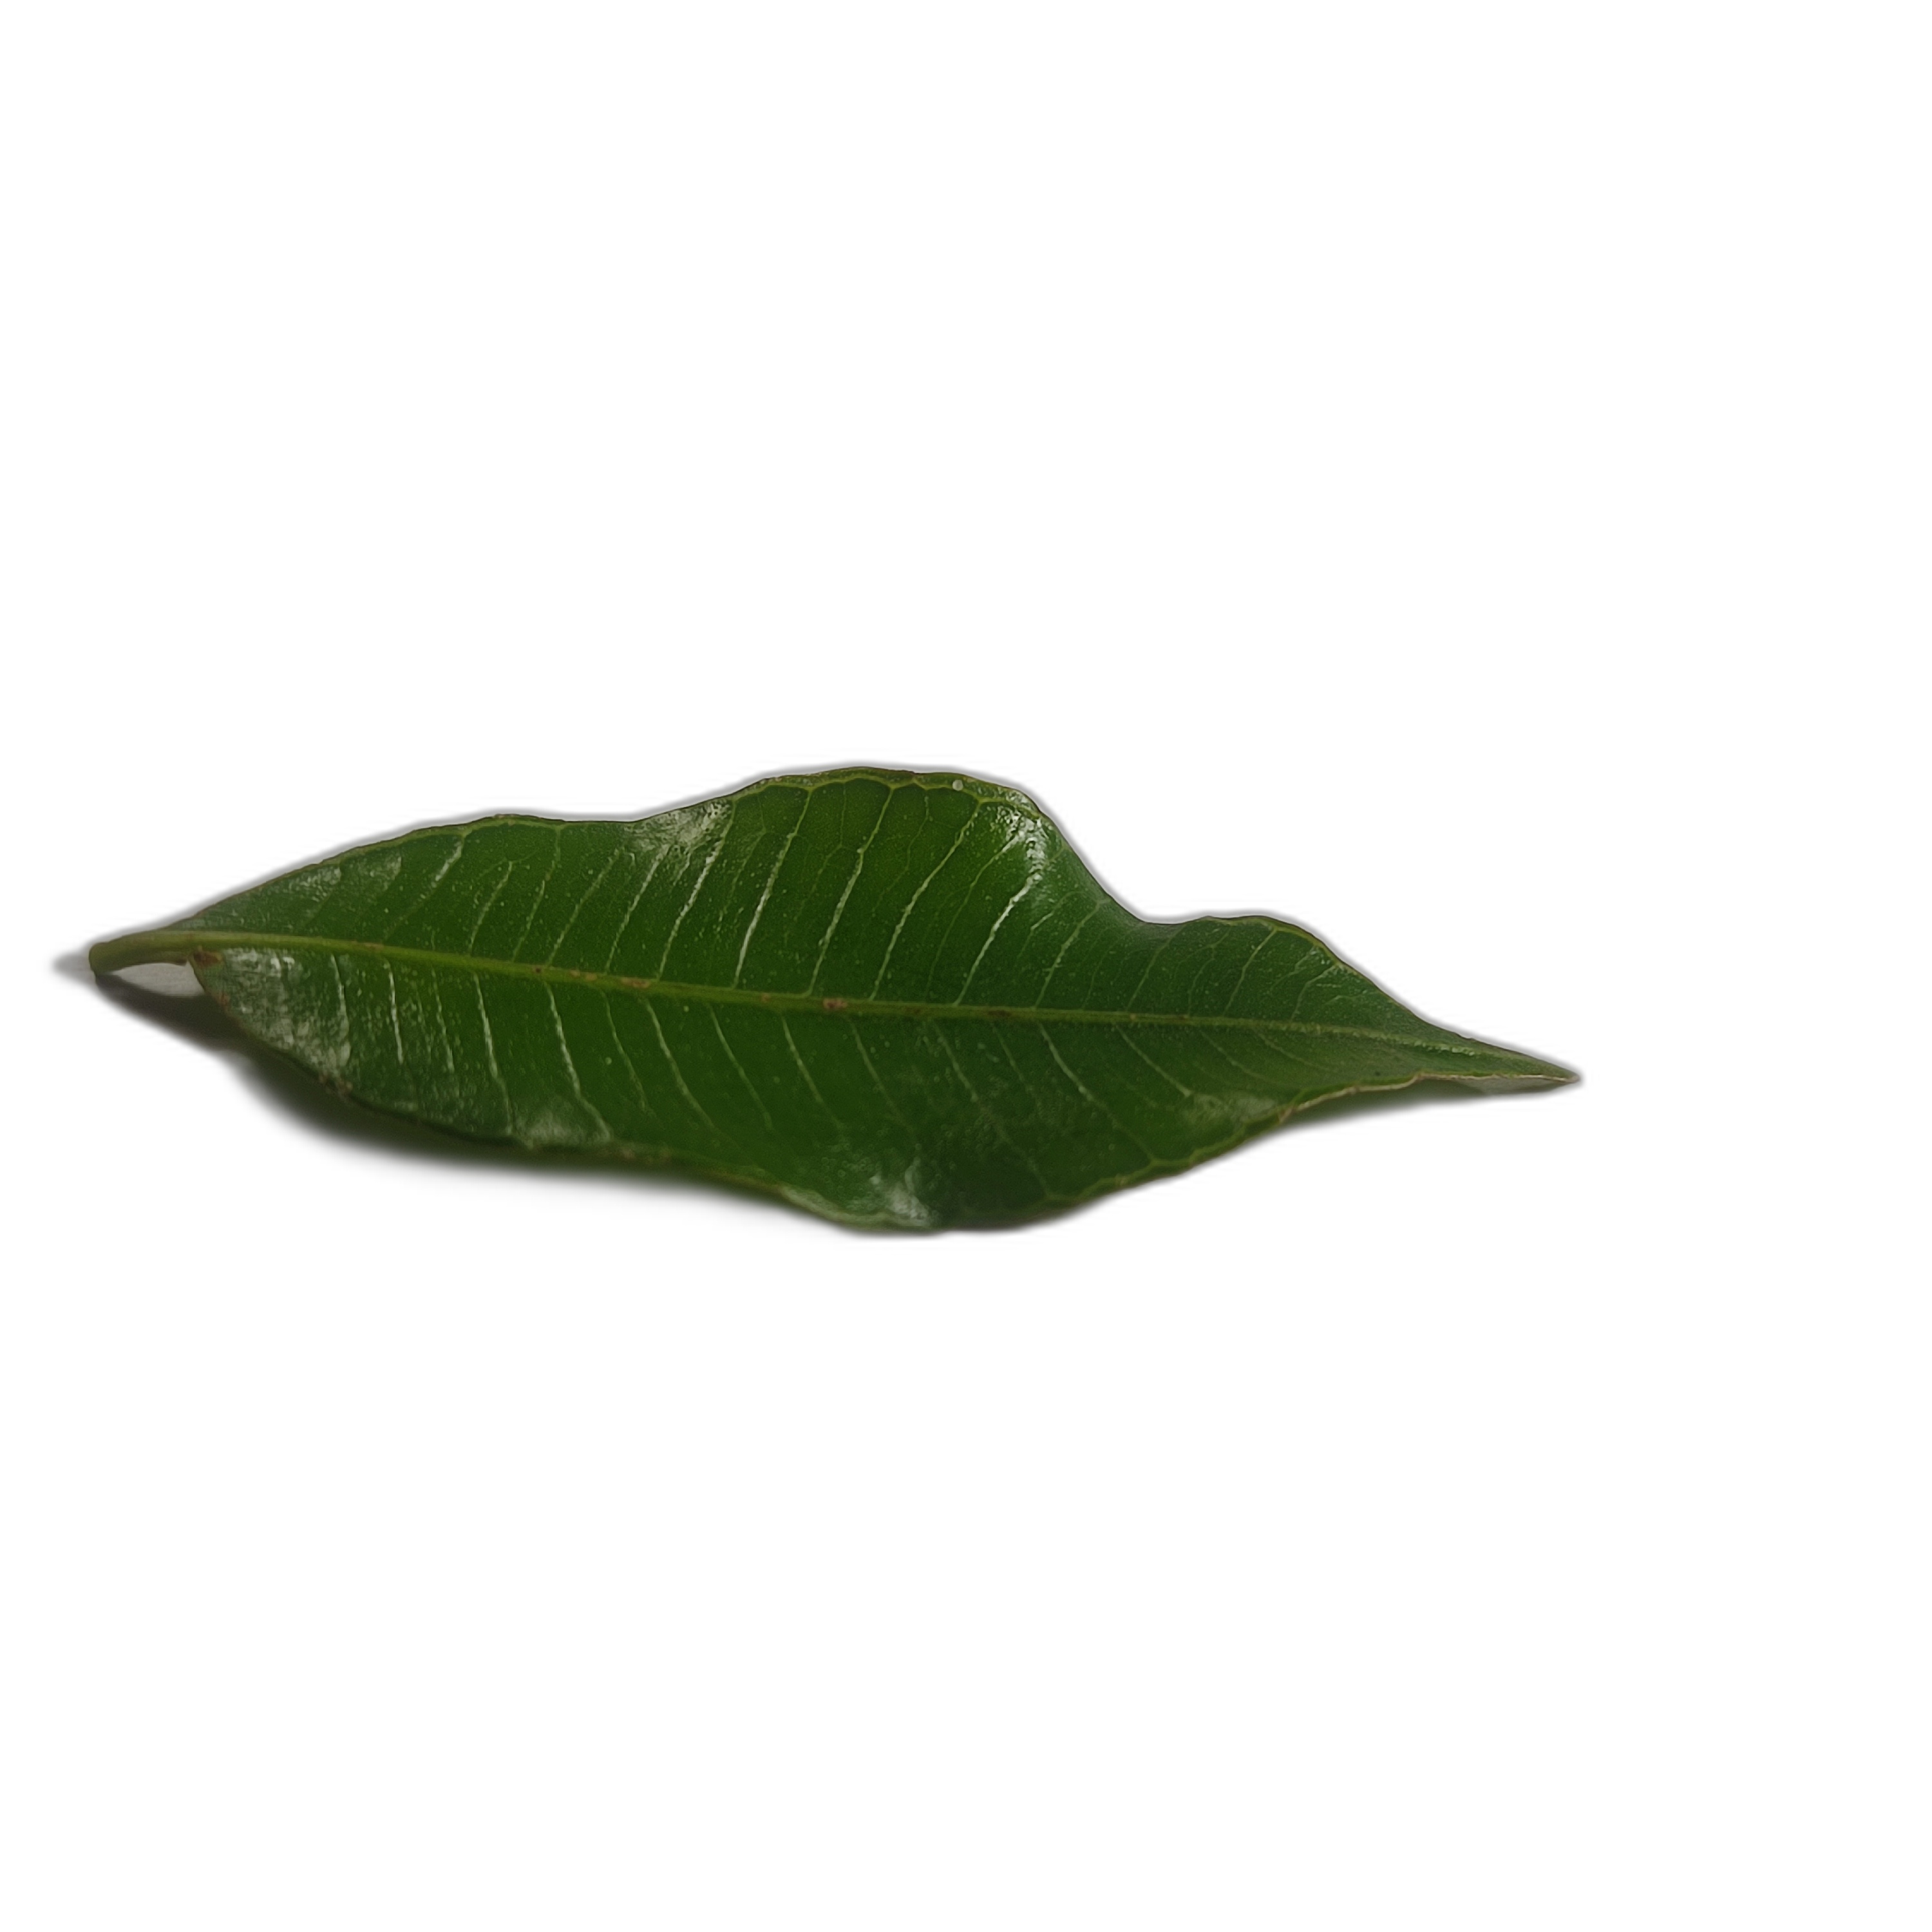
Label: healthy